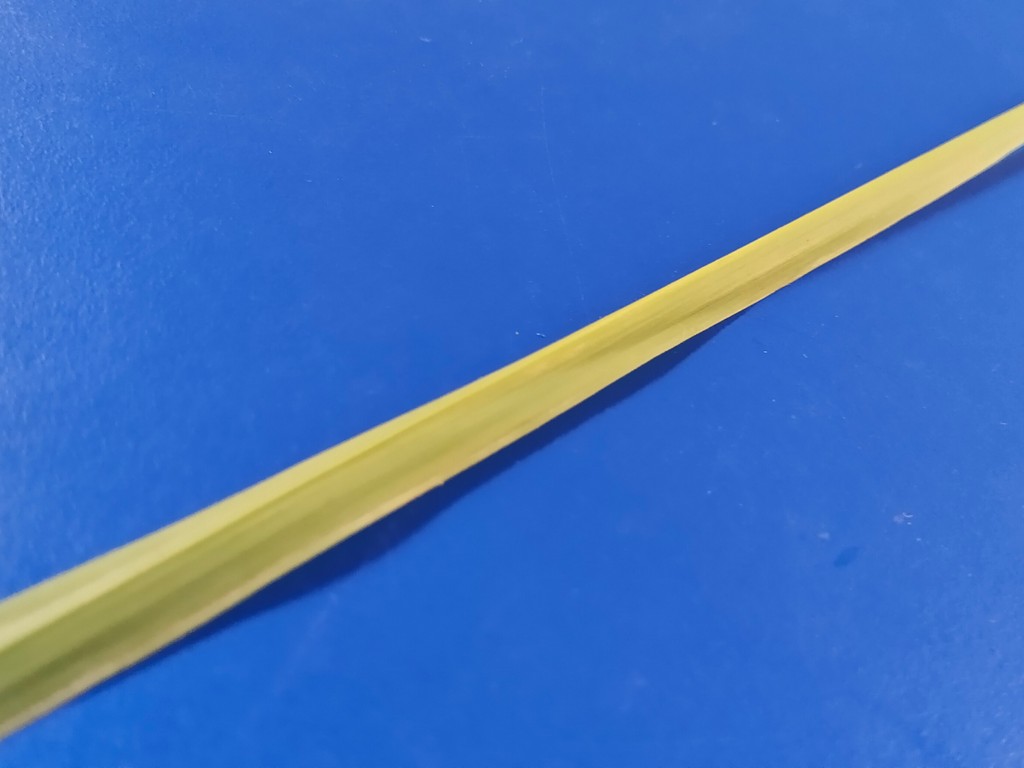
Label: Healthy